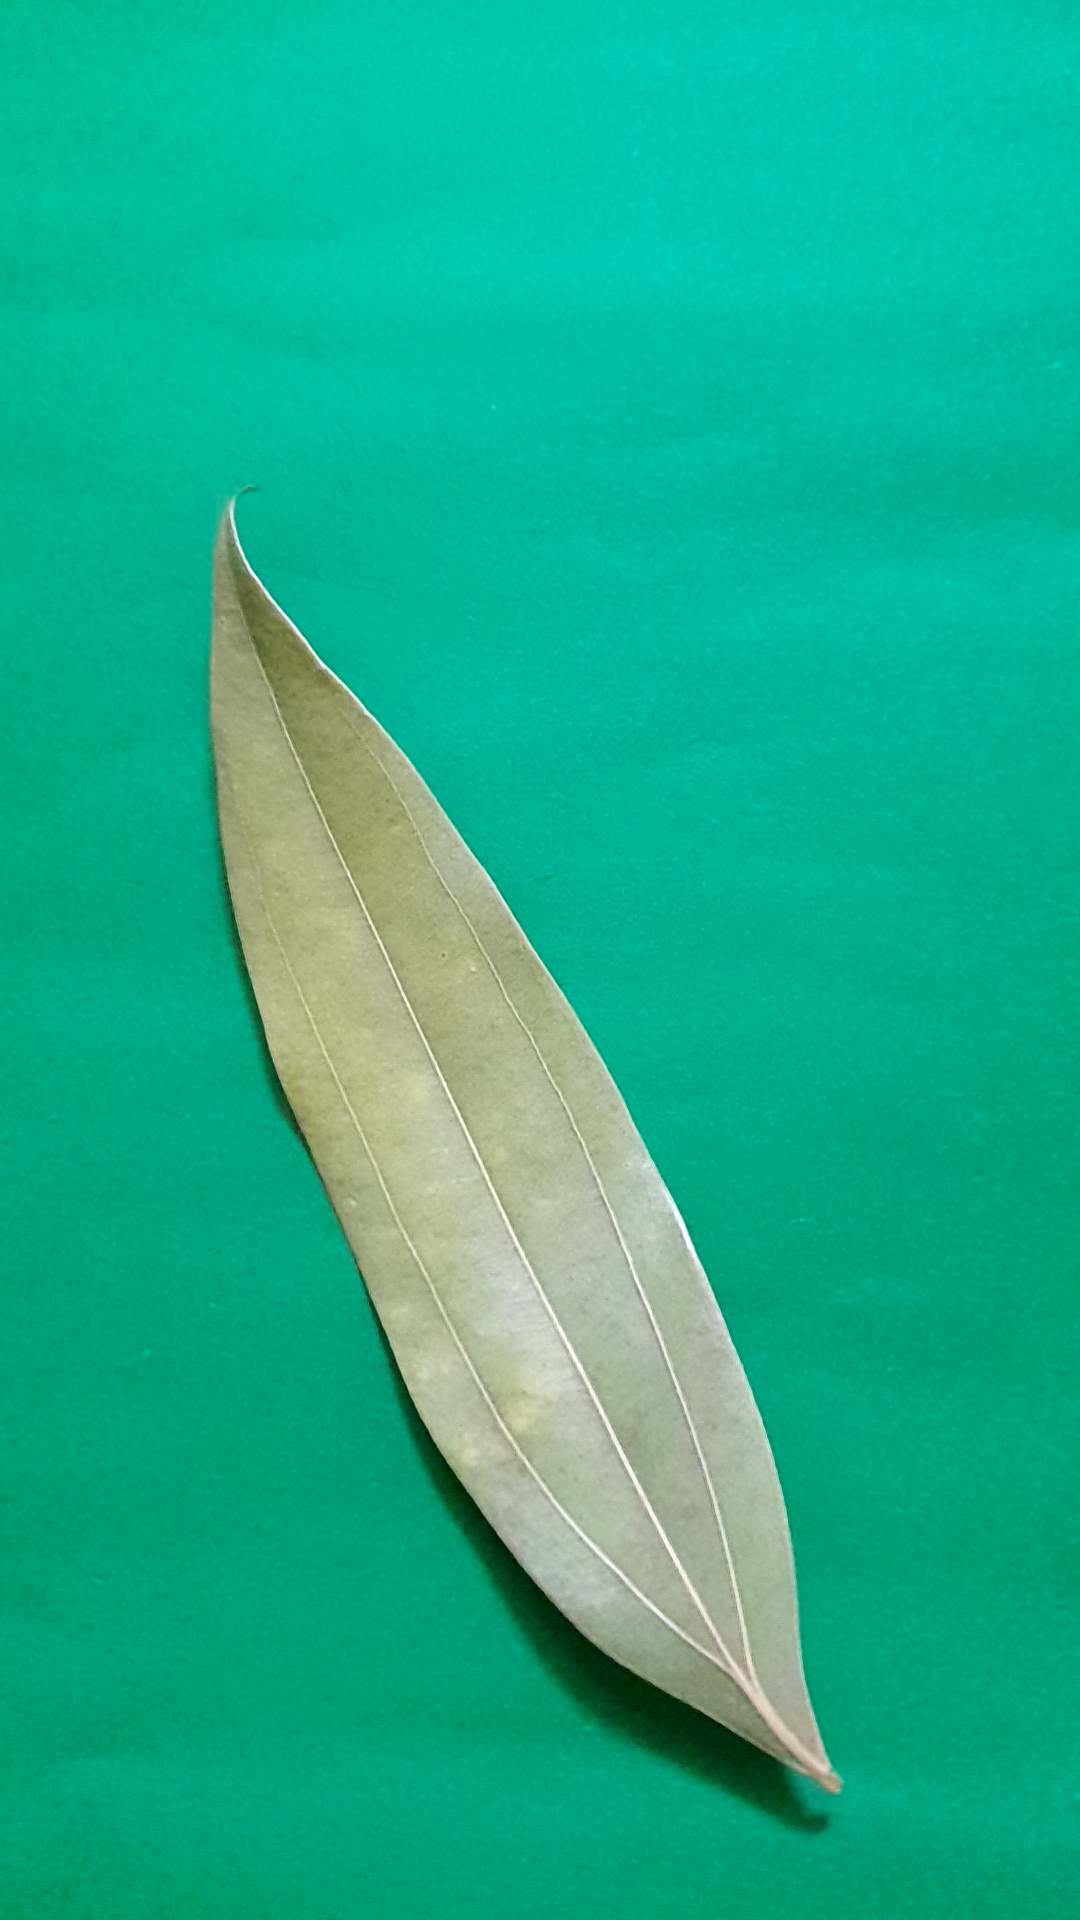
Label: Dry Leaf